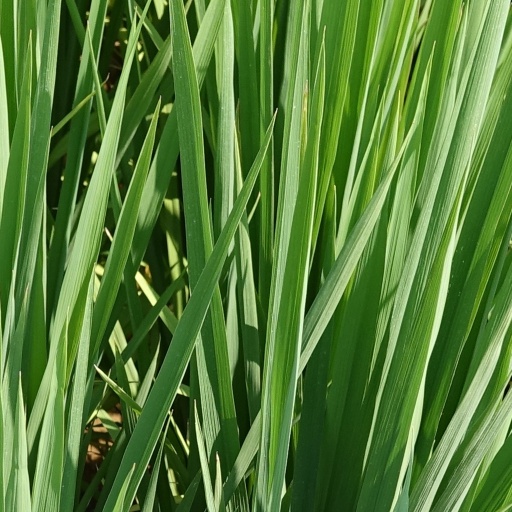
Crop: rice